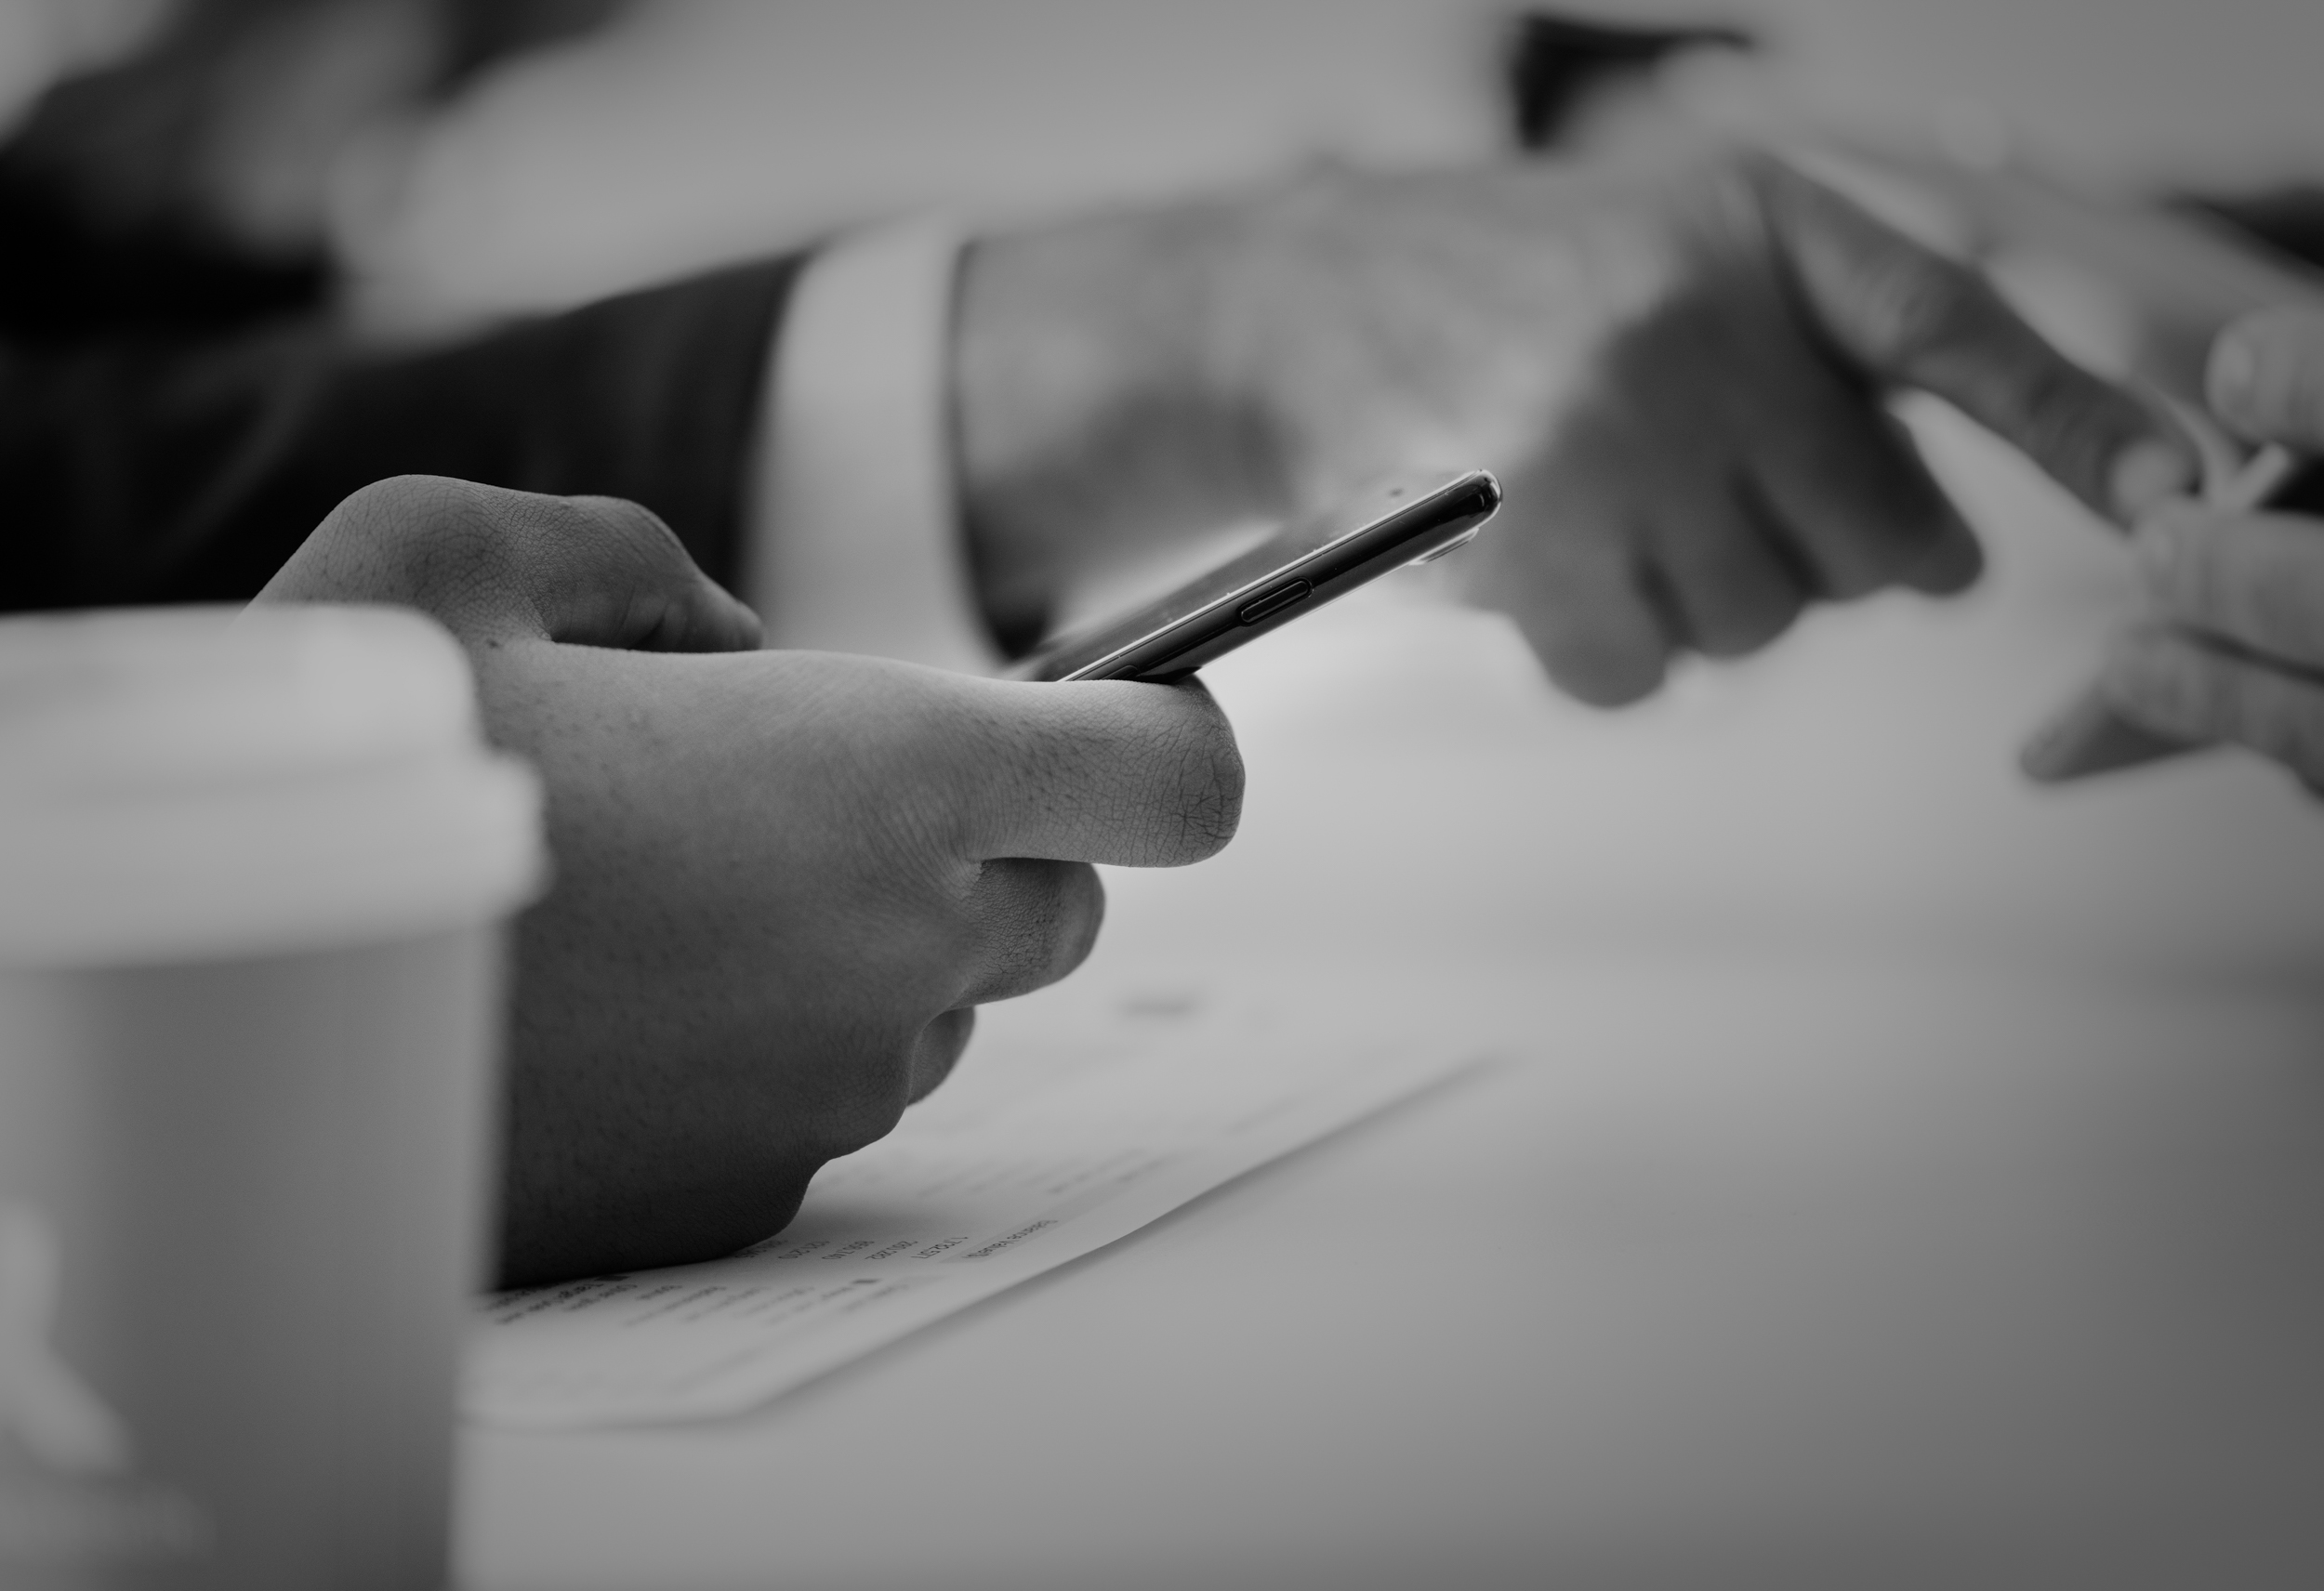
black, white, hand, black and white, writing instrument accessory, writing, monochrome, finger, monochrome photography, photography, drawing, still life photography, stock photography, nail, paper, style, child, gesture, art